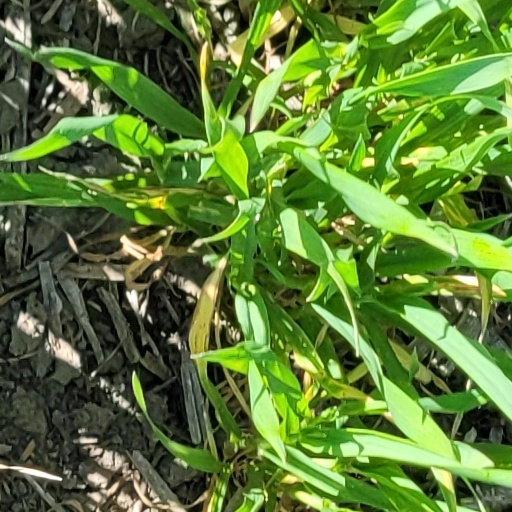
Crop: wheat